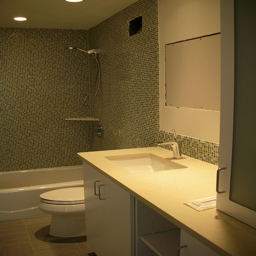
A bathroom with a sink, toilet and bathtub.
A toilet, sink, shower and mirror in a bathroom.
A view of a bathroom toilet, tub, and sink with a mirror cut out.
a bathroom without a mirror or a shower curtain
A modern bathroom with black and beige mosaic tile.